Marco Tardelli

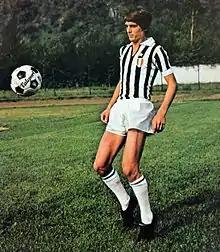
Tardelli in action with "Bianconeri" in the summer 1975

Tardelli made his international debut on 7 April 1976 against Portugal. He played at the 1978 World Cup and the 1980 European Championship on home soil, reaching the semi-final and earning fourth-place finishes in both tournaments, and being named as a member of the team of the tournament at Euro 80. He performed especially well during Italy's 1982 World Cup-winning campaign, scoring twice. His first came in a second-round group stage win against Argentina, and his memorable second goal of the tournament was scored in the final against West Germany, with a left footed strike from outside the area. With tears in his eyes, he ran towards the Italian bench, fists clenched in front of his chest, screaming "Gol! Gol!" as he shook his head wildly. This celebration has been called the "Tardelli cry", and was considered one of the defining images of Italy's 1982 World Cup triumph; Tardelli later reflected: